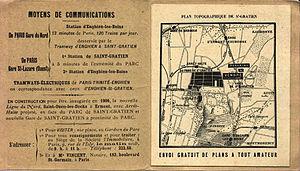
La Compagnie des tramways électriques du Nord-Parisien exploitait un tramway au début du XXᵉ siècle entre la place de la Trinité à Paris et Enghien-les-Bains dans le nord de Paris.